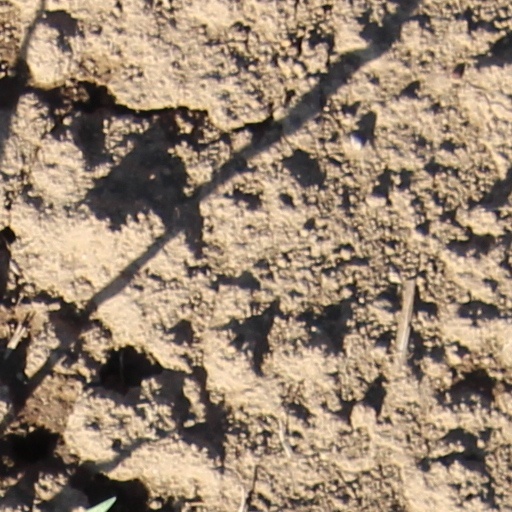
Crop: wheat